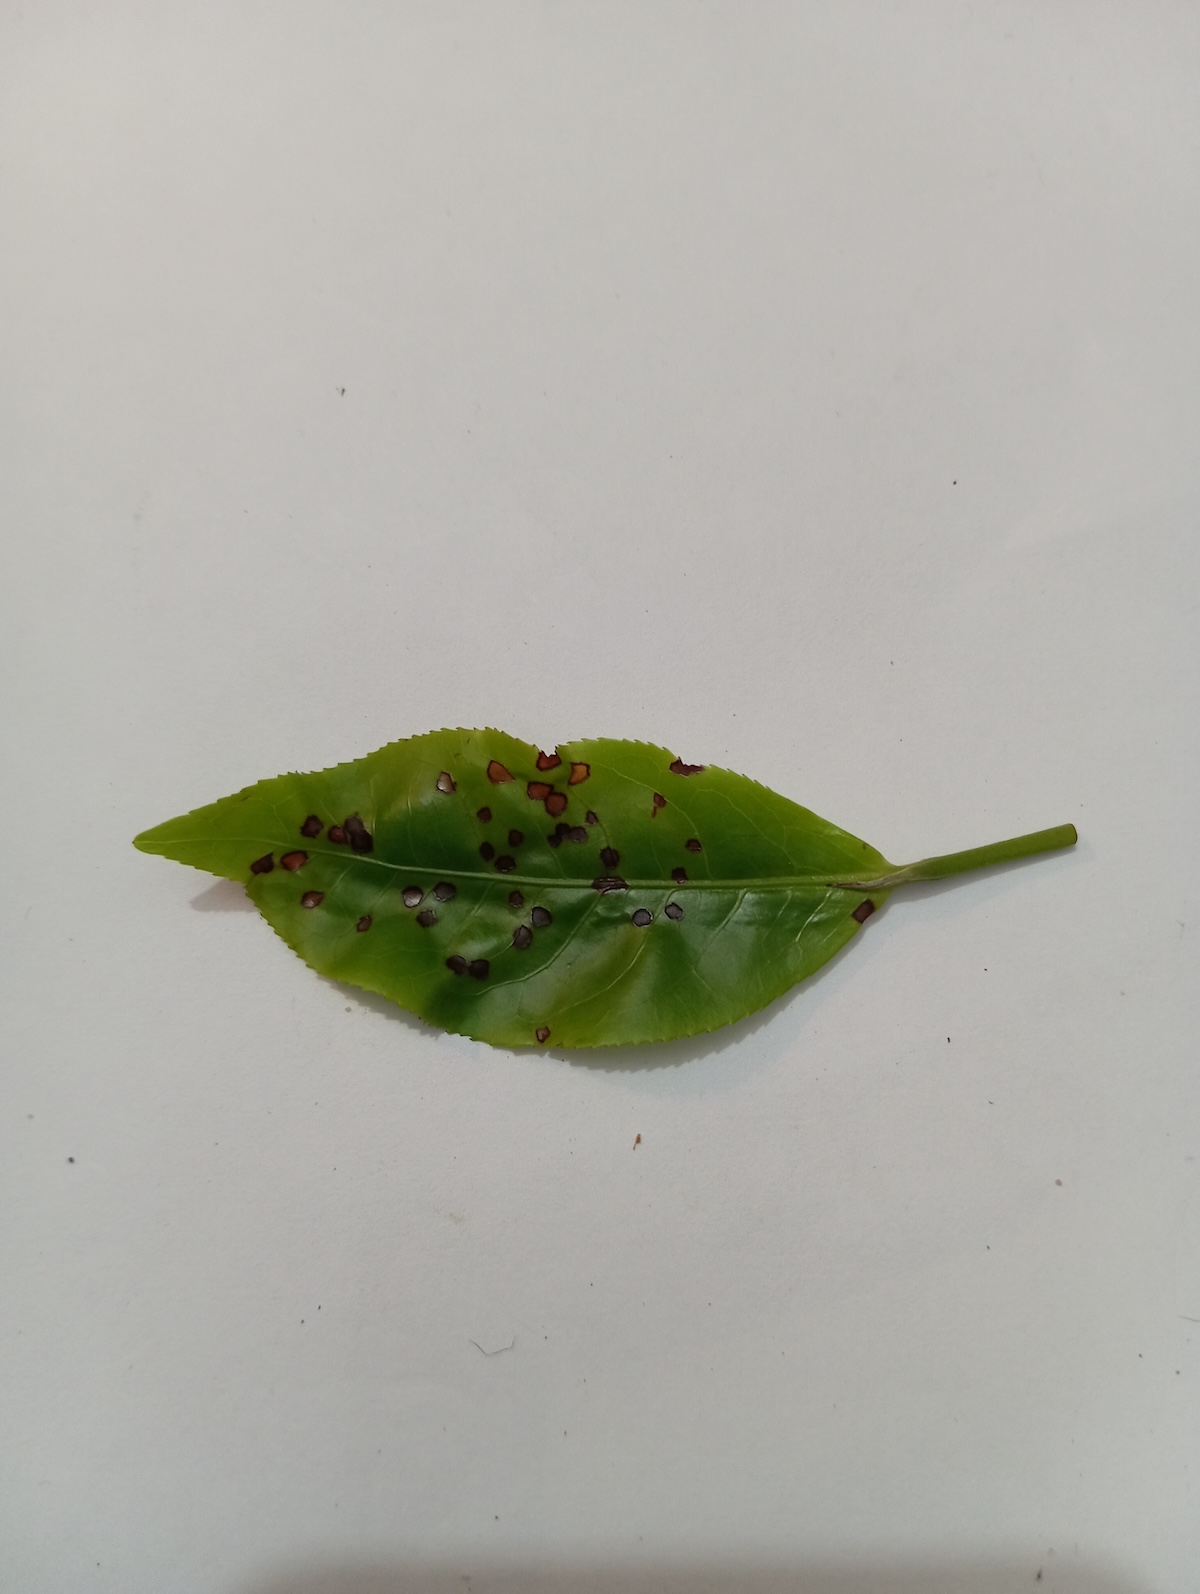
Label: Helopeltis